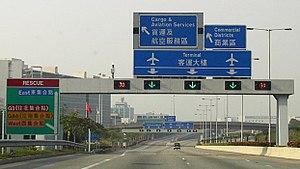
La signalisation bilingue consiste en la représentation sur un même panneau de signalisation d'inscriptions en deux langues ou plus. Son utilisation est réglementairement réservée à des situations locales où est en vigueur le bilinguisme administratif ou bien où il existe un important trafic touristique ou commercial ; on en trouve parfois aussi dans les quartiers où la proportion d'immigrés originaires d'une même zone linguistique est élevée. Dans un sens plus extensif, elle inclut, dans les régions où coexistent des langues transcrites en alphabets non latins, la translittération des toponymes et l'éventuelle traduction des textes complémentaires. La tendance générale est plutôt de remplacer les informations qui devraient être fournies en plusieurs langues par des symboles et des pictogrammes standardisés au niveau international et représentatifs du contenu de l'information. L'emploi de la signalisation bilingue est sans doute le principal instrument symbolique de perception et d'institutionnalisation de la réalité bilingue d'un territoire.
Hong Kong, officiellement la région administrative spéciale de Hong Kong de la république populaire de Chine, est la plus grande et la plus peuplée des deux régions administratives spéciales de la république populaire de Chine, l'autre étant Macao. Elle compte environ sept millions d'habitants que l'on appelle Hongkongais dont l'espérance de vie, de 84,2 ans, est la plus longue au monde en 2017.